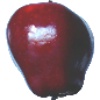
Label: red_delicious_apple